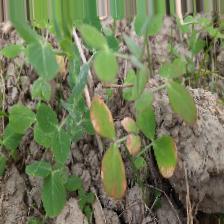
Label: Ascochyta blight